Destiny 2: Beyond Light

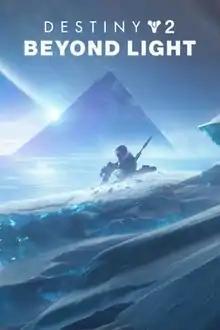
Cover art featuring a Guardian sitting on Europa with a Darkness Pyramid ship in the background

Destiny 2: Beyond Light is a major expansion for "Destiny 2", a first-person shooter video game developed by Bungie. Representing the fifth expansion and the fourth year of extended content for "Destiny 2", it was released on November 10, 2020. Players travel to Jupiter's icy moon Europa to confront the Fallen Kell Eramis, who plans to use the power of the Darkness to save her people and take revenge on the Traveler back on Earth, as she and many Fallen believe that the Traveler had abandoned them before the Golden Age of humanity. The player's Guardian also obtains this new Darkness-based power as a subclass called Stasis, which features new ice-based abilities that can freeze enemies.